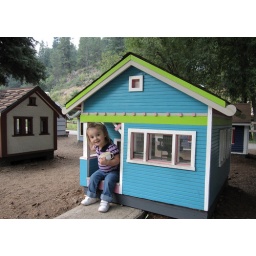
Sophie in a little blue house